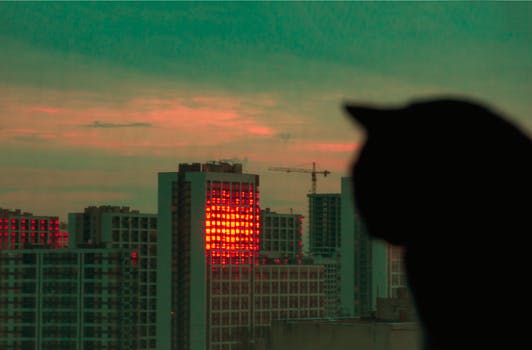
Label: No Watermark